Beck's Brewery

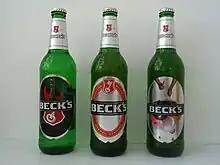
Beck's BG 3 beers

Beck's Brewery, also known as Brauerei Beck & Co., is a brewery in the northern German city of Bremen. In 2001, Interbrew bought Brauerei Beck for 1.8 billion euros; at that time it was the fourth-largest brewer in Germany. US manufacture of Beck's has been based in St. Louis, Missouri, since early 2012.